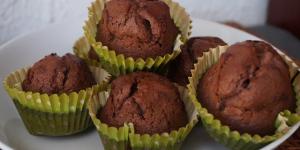
magdalenas de nutella